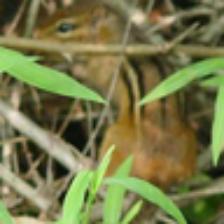
Label: NonHuman